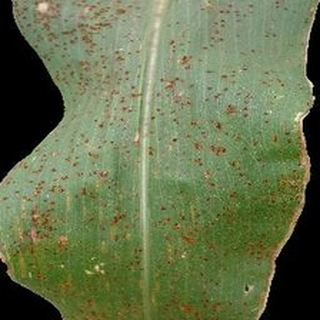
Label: corn_common_rust